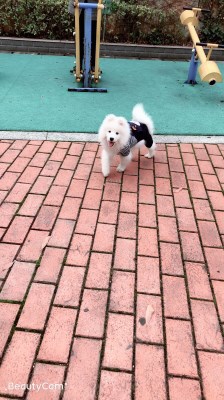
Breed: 2192-n000088-Samoyed